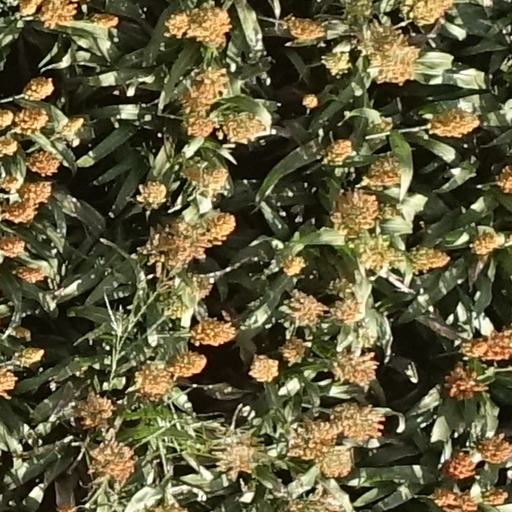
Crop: sorghum